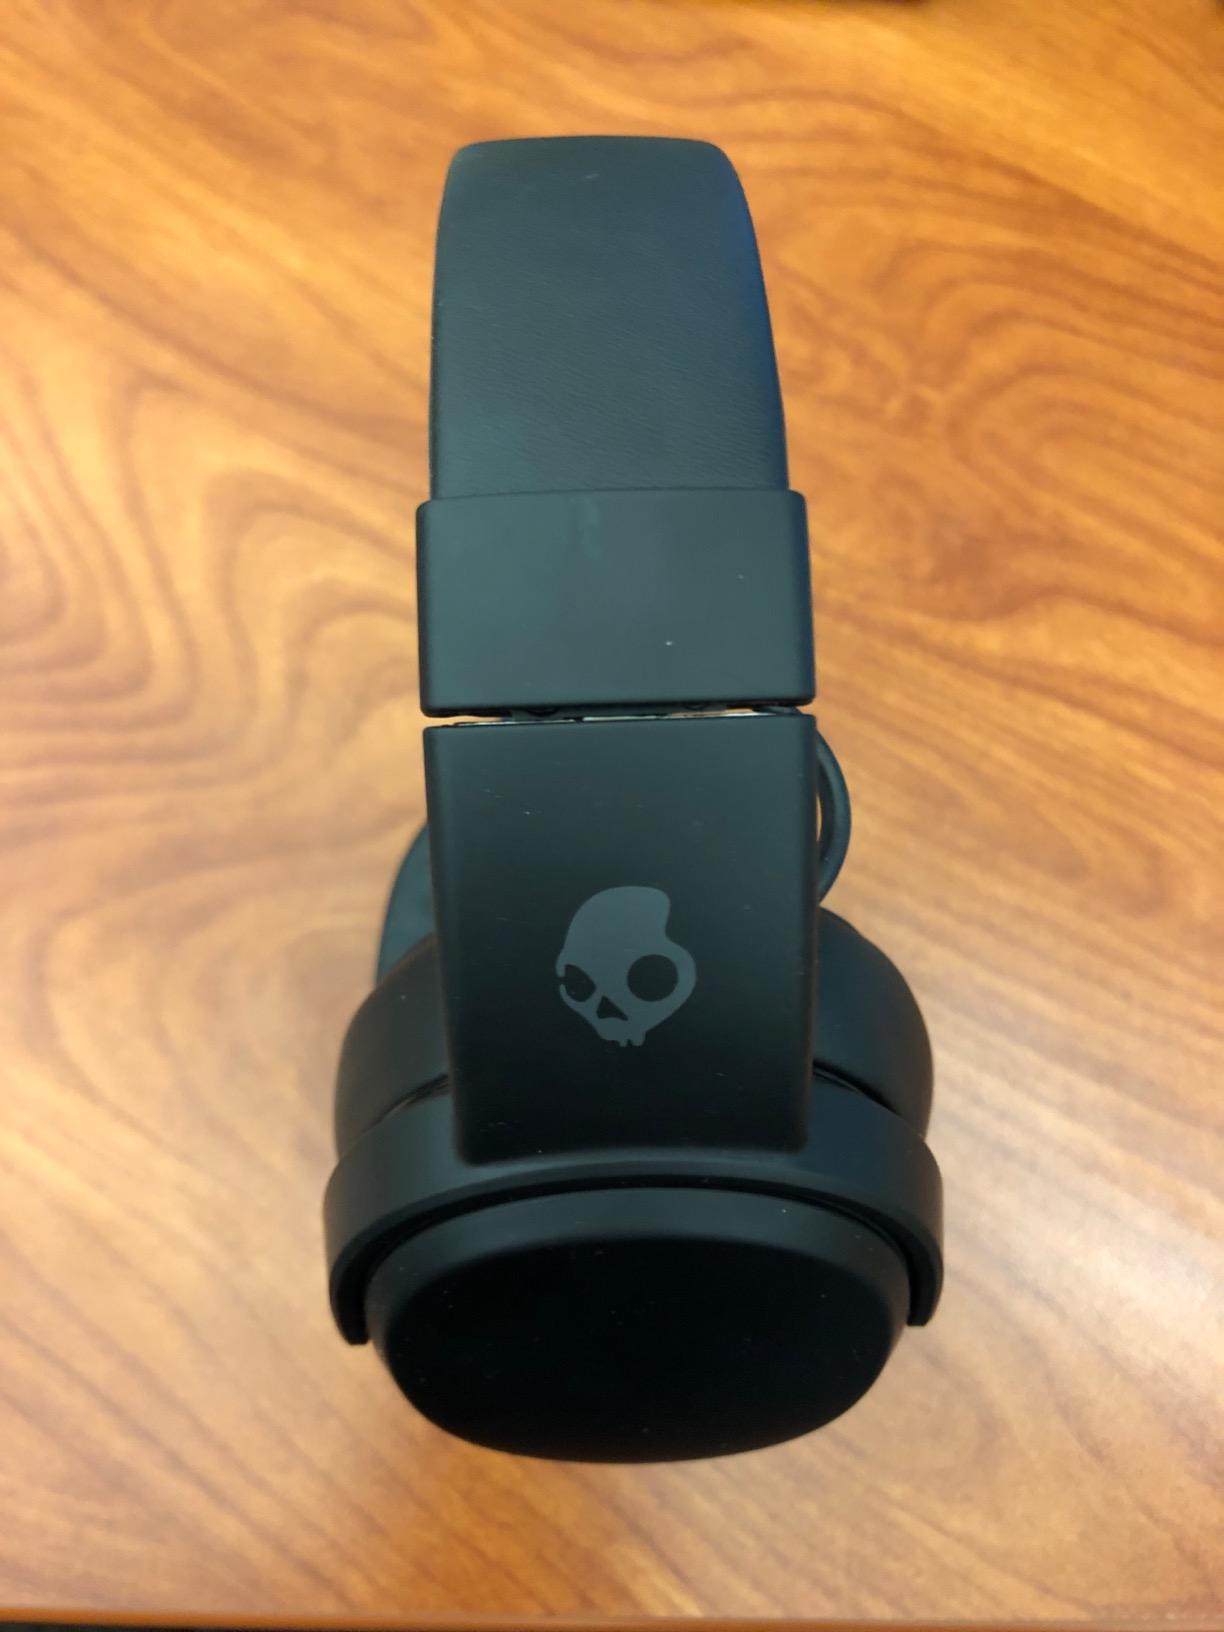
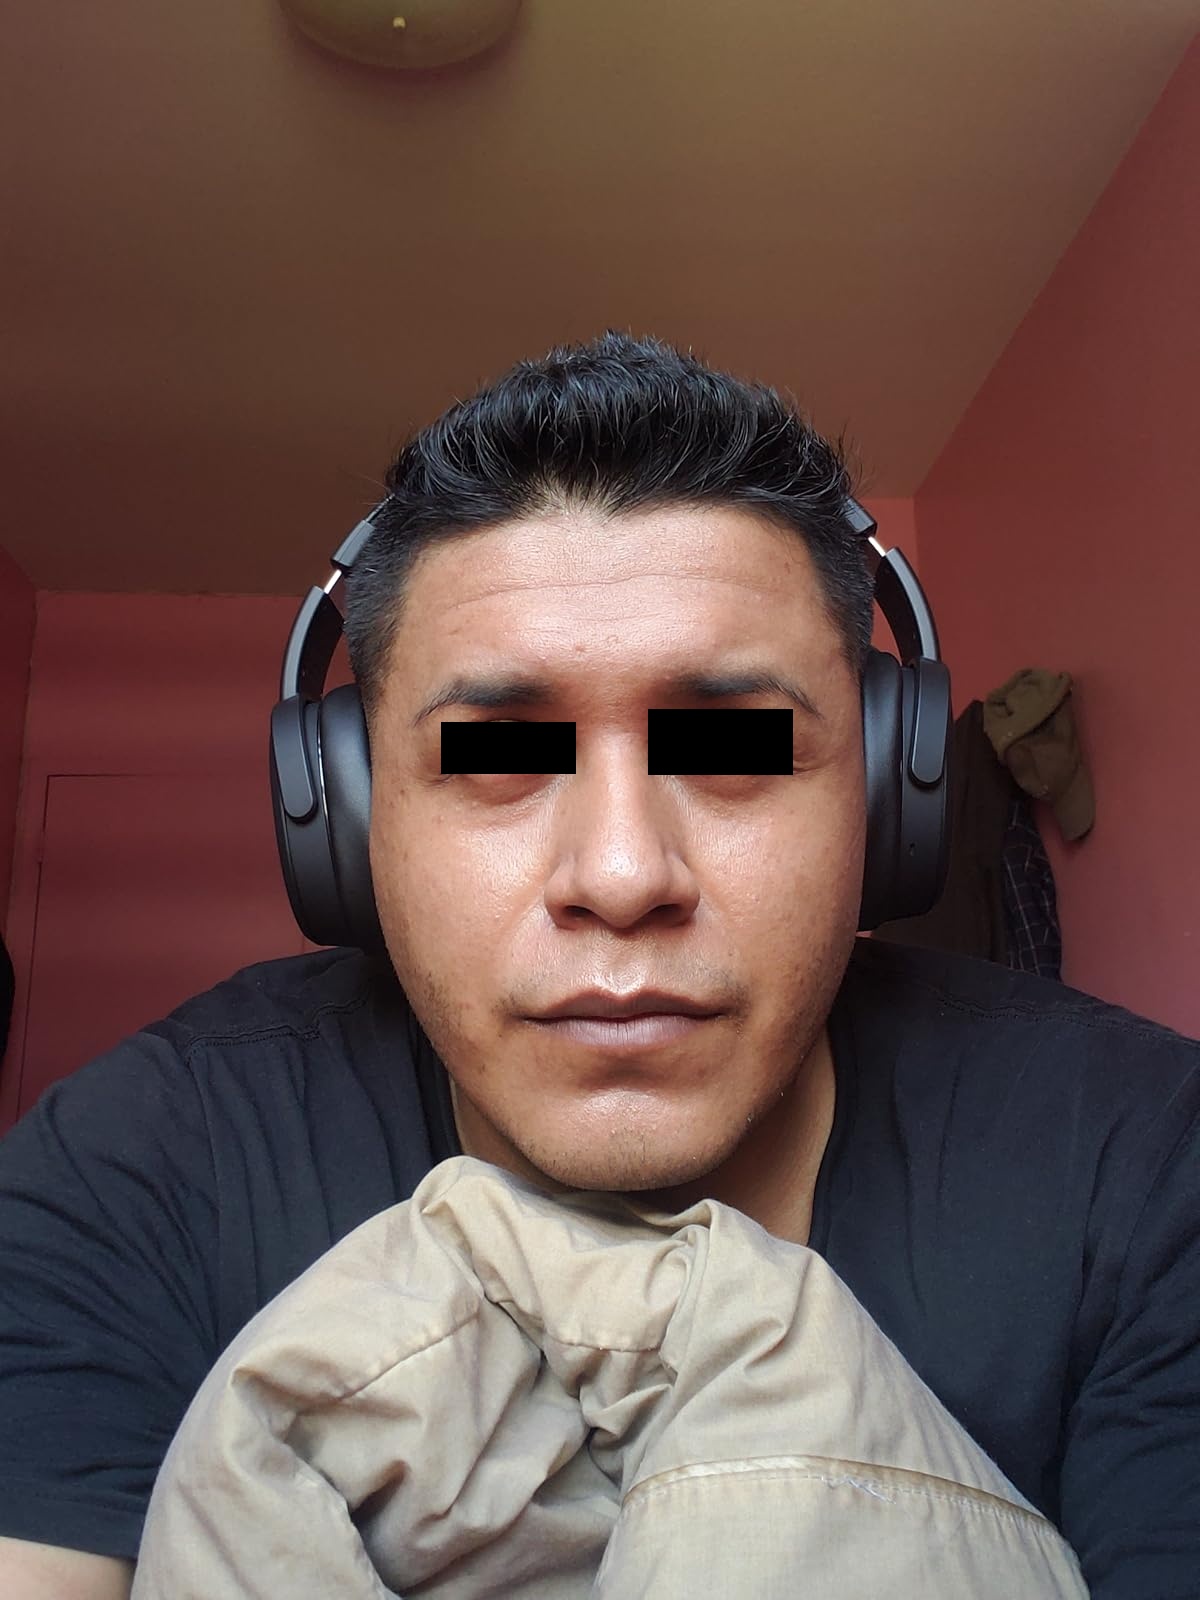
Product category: headphones
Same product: yes